Woodland-Larchmere Commercial Historic District

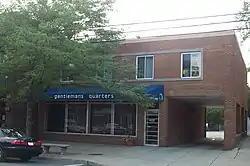
DePietro Building, at 12807 Larchmere

The Woodland-Larchmere Commercial Historic District is a historic district which was listed on the National Register of Historic Places in 2015. It is spans the border of Cleveland, Ohio and Shaker Heights, Ohio, in Cuyahoga County, Ohio.